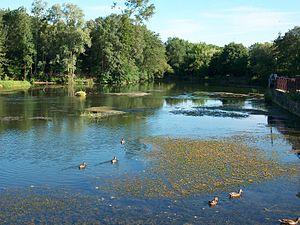
Entrée de l'arche de la nature côté des Sablons depuis l'ancienne usine hydraulique et le musée de l'eau.
Le Mans est une commune faisant partie des grandes villes du Grand Ouest français, située dans la région des Pays de la Loire et le département de la Sarthe dont elle est la préfecture.
Le département de la Sarthe est parcouru par de nombreux cours d'eau. Les deux rivières principales sont la Sarthe et le Loir.